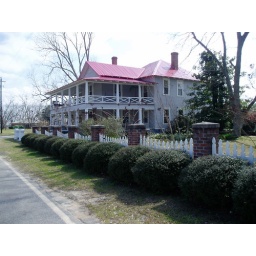
New tin roof on our house in GA